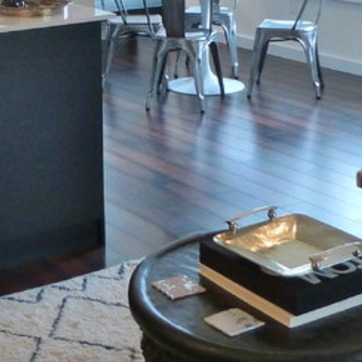
Material: wood